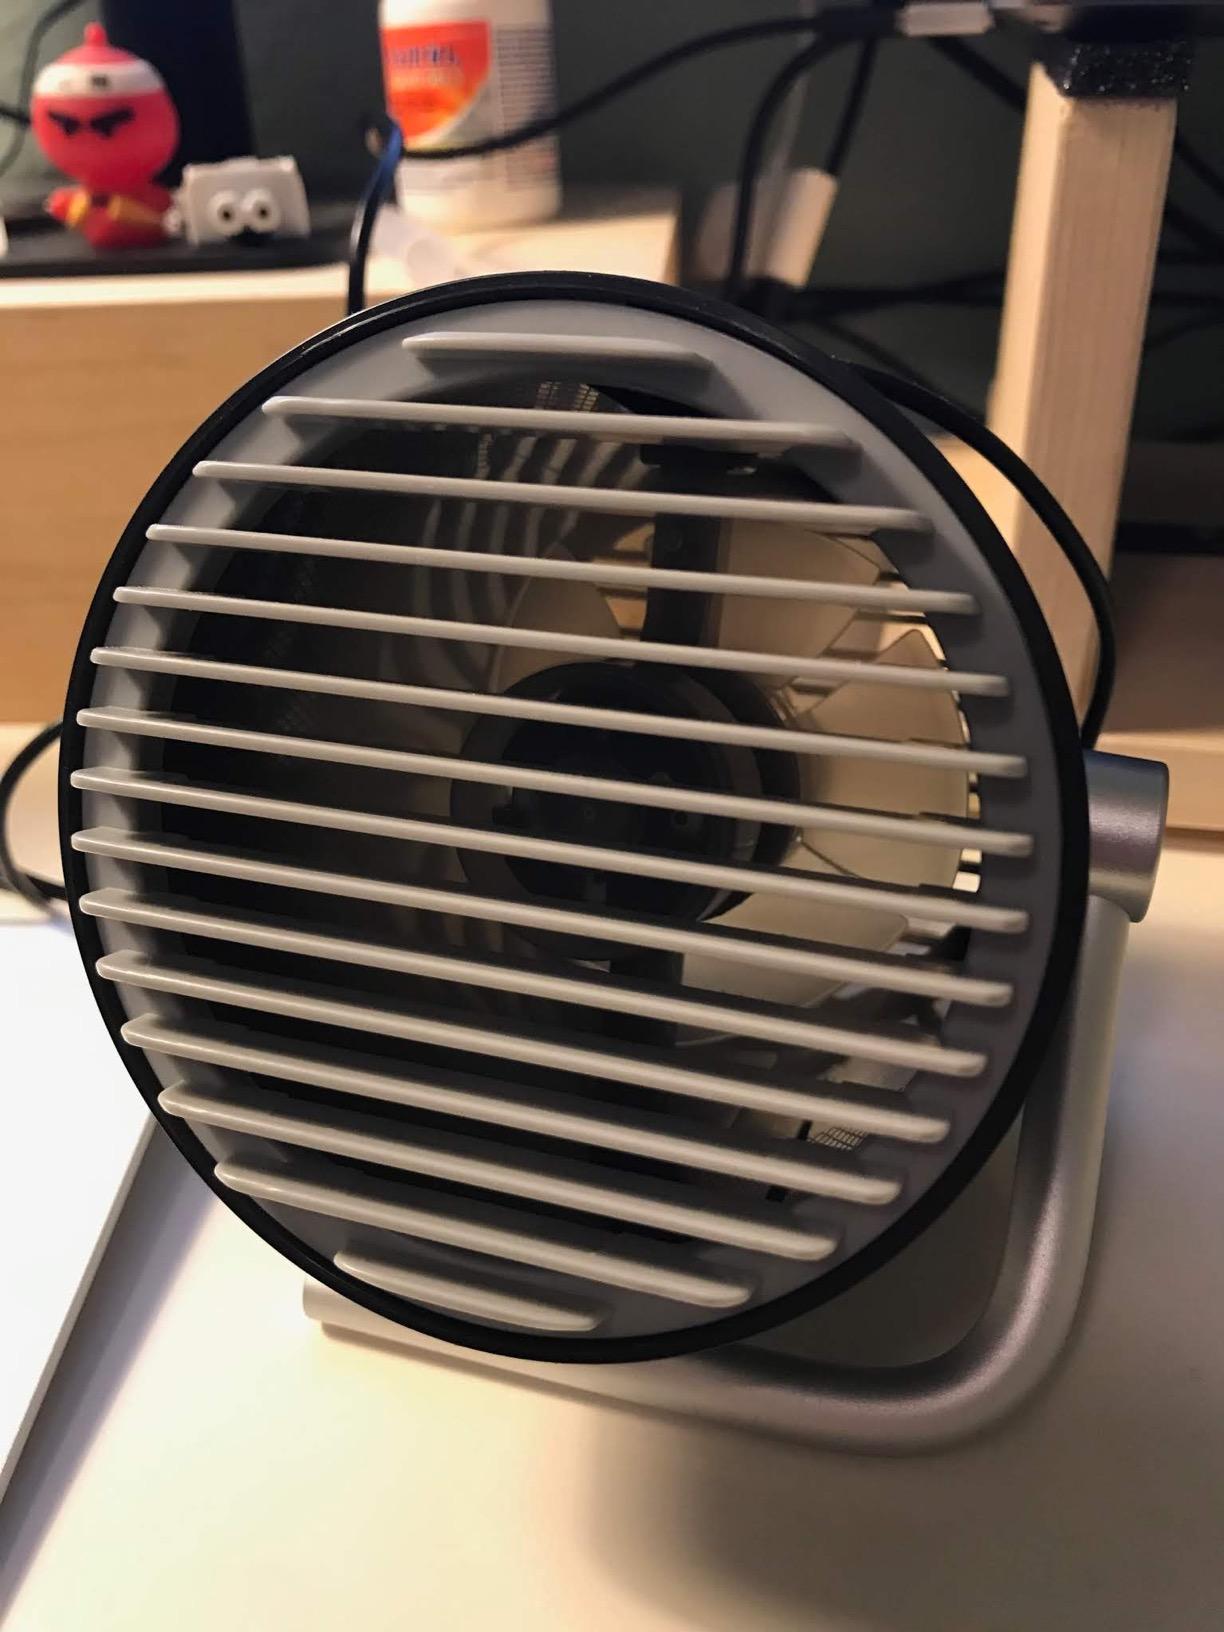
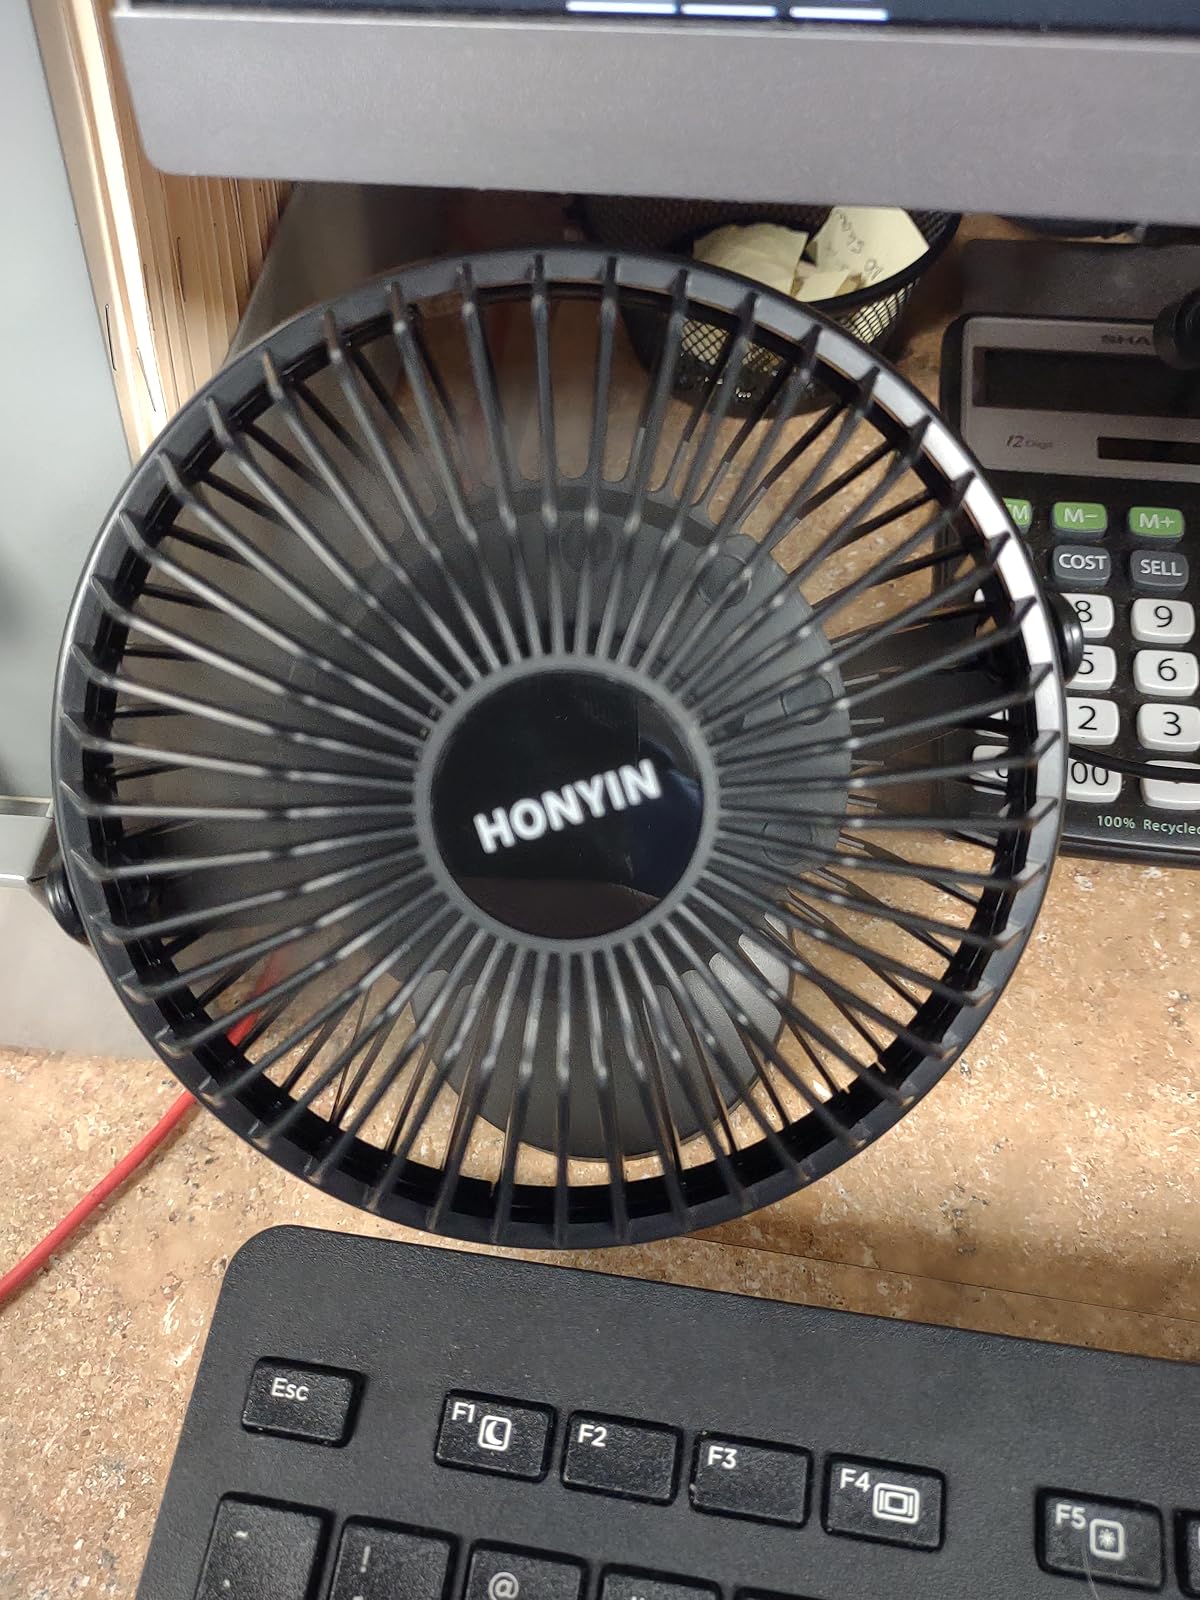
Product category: fan
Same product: no